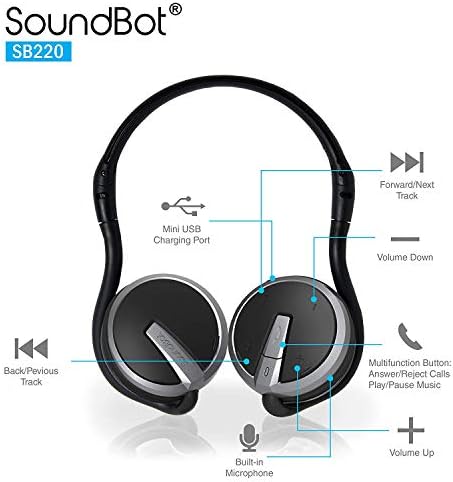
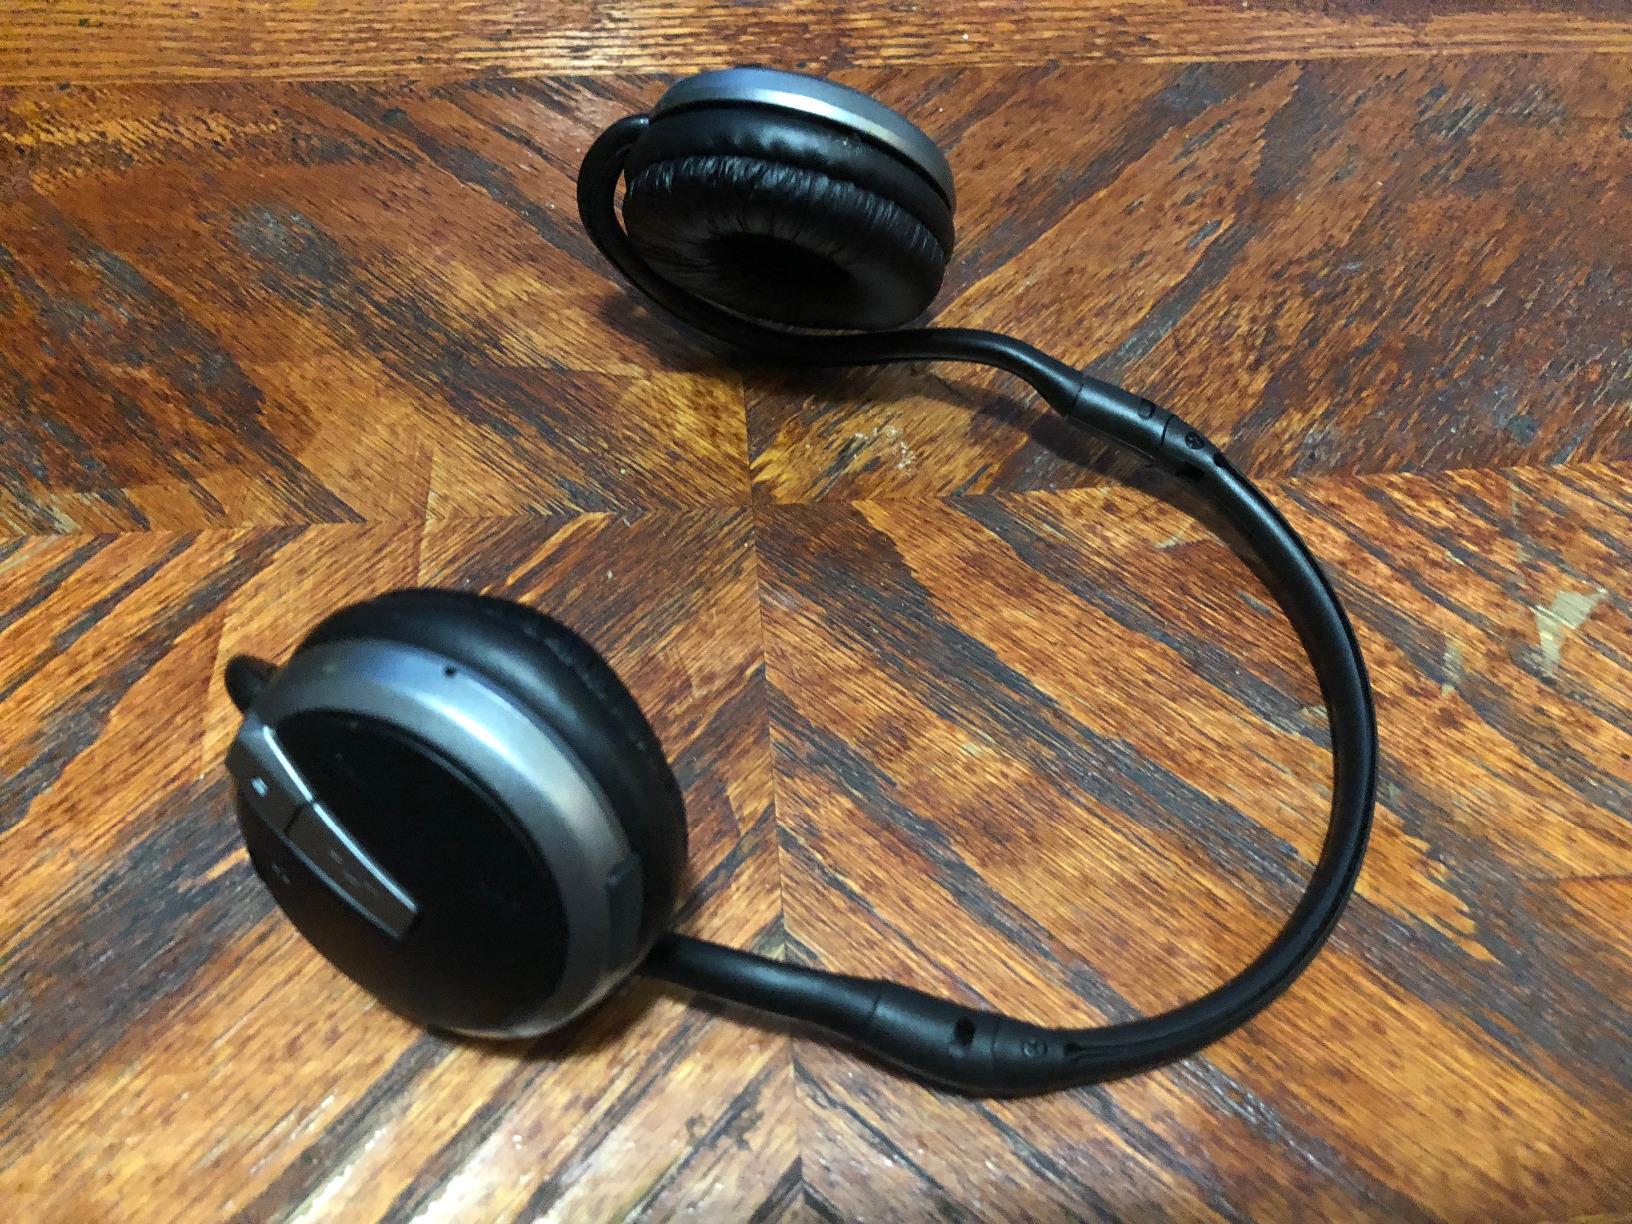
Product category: headphones
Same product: yes